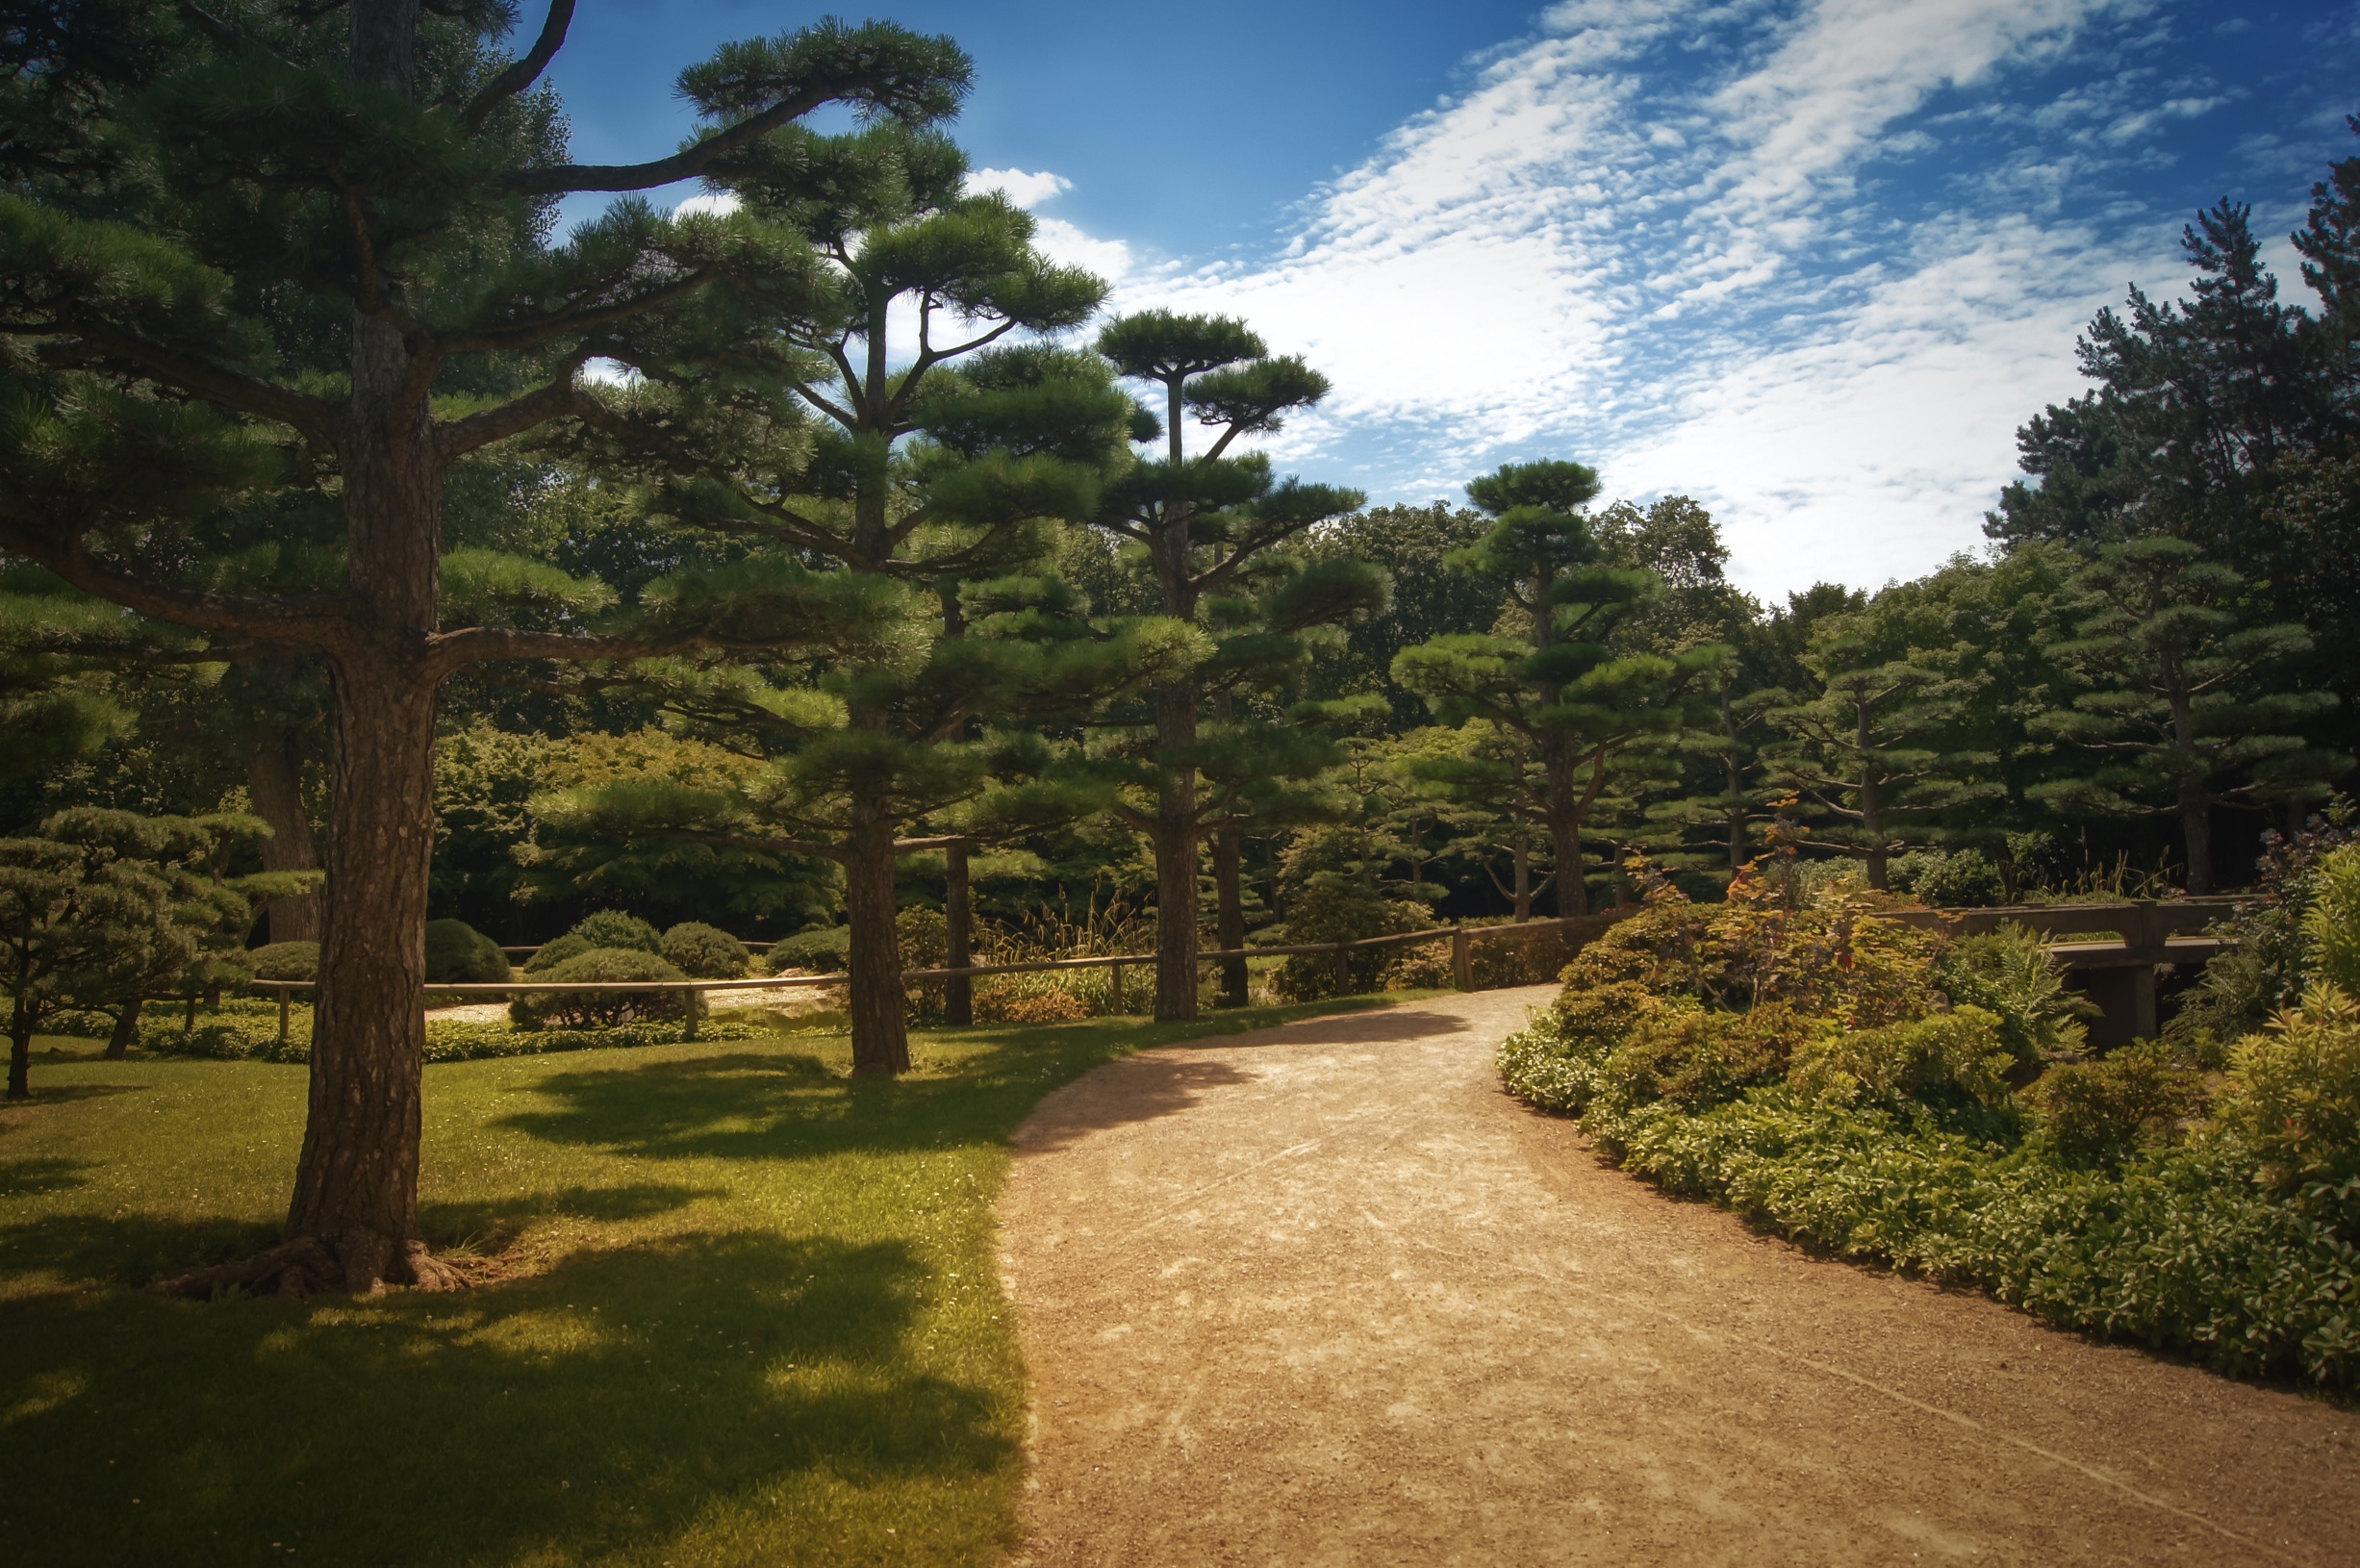
landscape, tree, forest, wilderness, sky, trail, lawn, hill, orange, green, park, romantic, blue, garden, japanese garden, trees, background, estate, woodland, quiet, habitat, away, ecosystem, rural area, biome, natural environment, woody plant